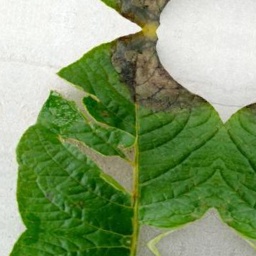
Etiqueta: Late Blight